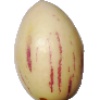
Label: pepino